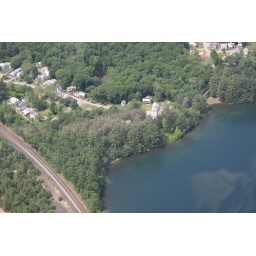
Some of the pictures my father took of the lake he lives on. His house is obscured by trees.